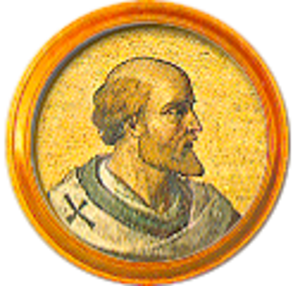
Médaillon de la frise des papes à Saint-Paul-hors-les-Murs. Il s'agit d'une mosaïque représentant Sylvestre II, 139e pape de l'Église catholique (999-1003). Il fait parie de la série de médaillons voulue par Grégoire XVI destinée à remplacer ceux de l'ancienne basilique après l'incendie de 1823.
Cette liste des papes est celle des 266 évêques de Rome, appelés également papes à partir du IVᵉ siècle, guides de l’Église catholique romaine, que cite l’Annuaire pontifical, et des antipapes.